Bezdna unrest

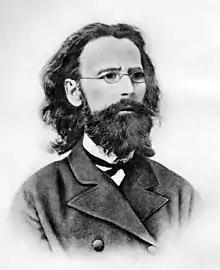
An image of Alfanasy Shchapov

Students at Kazan University arranged a requiem service for the slain peasants. The service was held a few days after the massacre. Afanasy Shchapov, a historian at Kazan University, gave the eulogy. Shchapov portrayed Anton Petrov as a prophet who was to liberate the peasant. His speech was thought to be too inflammatory and almost revolutionary in nature by the imperial government. Shchapov's address was written down and spread throughout the populace.